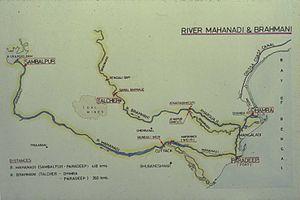
Le Mahânadi est un fleuve de l'Est de l'Inde.
Brahmani est une rivière situé dans l'état de l'Orissa en Inde. Elle forme un delta commun avec le Mahanadi et le Baitarani.